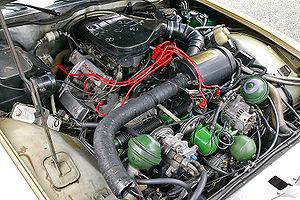
La Citroën SM est une automobile sportive de grand tourisme, développée par le constructeur automobile français Citroën en mars 1970. Malgré diverses avancées techniques, elle a une carrière très courte qui s'achève en 1975. Elle reste pourtant un des modèles mythiques de la marque recherché par les collectionneurs.